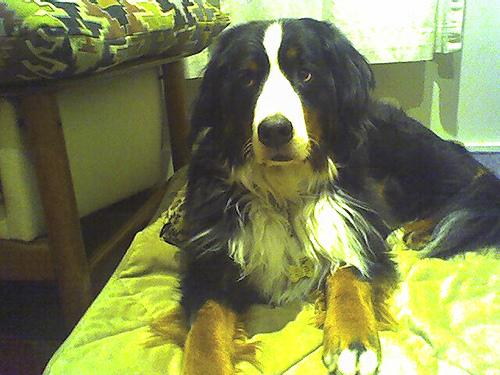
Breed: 211-n000061-Bernese_mountain_dog